United States Marine Corps

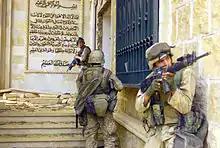
U.S. marines from 1st Battalion, 7th Marines entering Saddam's Palace in Baghdad, 2003

The Marine Corps served in the Vietnam War, taking part in such battles as the Battle of Hue and the Battle of Khe Sanh in 1968. Individuals from the USMC generally operated in the Northern I Corps Regions of South Vietnam. While there, they were constantly engaged in a guerrilla war against the Viet Cong, along with an intermittent conventional war against the North Vietnamese Army, this made the Marine Corps known throughout Vietnam and gained a frightening reputation from the Viet Cong. Portions of the Corps were responsible for the less-known Combined Action Program that implemented unconventional techniques for counterinsurgency and worked as military advisors to the Republic of Vietnam Marine Corps. Marines were withdrawn in 1971 and returned briefly in 1975 to evacuate Saigon and attempt a rescue of the crew of the SS "Mayaguez". Vietnam was the longest war up to that time for the Marines; by its end, 13,091 had been killed in action, 51,392 had been wounded, and 57 Medals of Honor had been awarded. Because of policies concerning rotation, more marines were deployed for service during Vietnam than World War II.